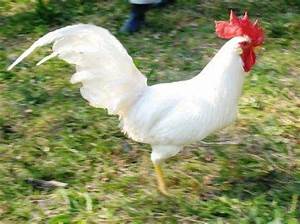
Label: chicken